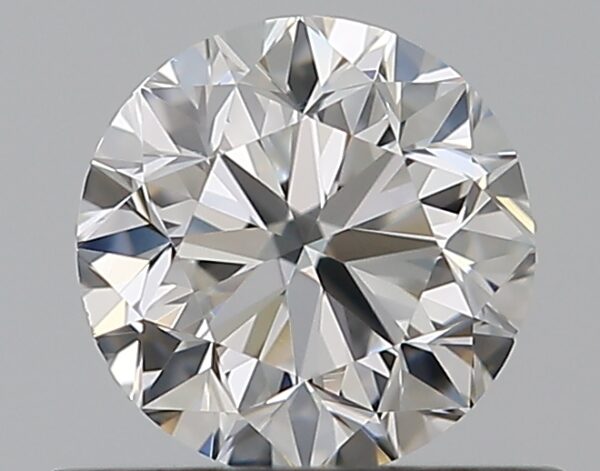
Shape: round
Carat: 0.5
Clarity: VS1
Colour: E
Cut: GD
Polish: EX
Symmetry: VG
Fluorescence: N
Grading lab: GIA
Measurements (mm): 4.87 x 4.93 x 3.2